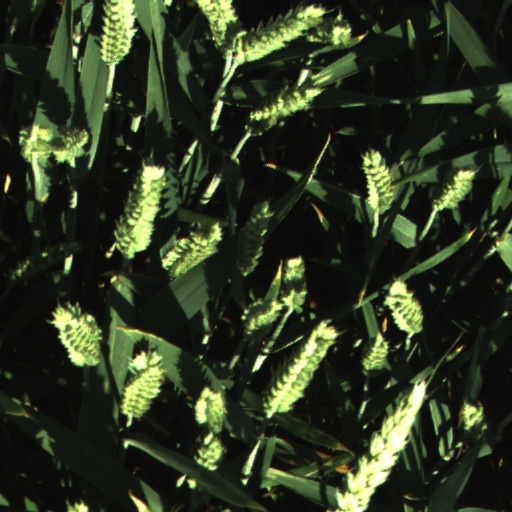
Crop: wheat